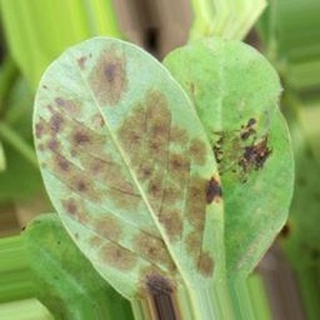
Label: groundnut_rust